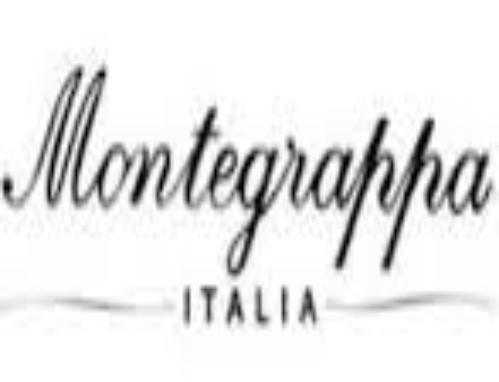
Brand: montegrappa
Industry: Necessities